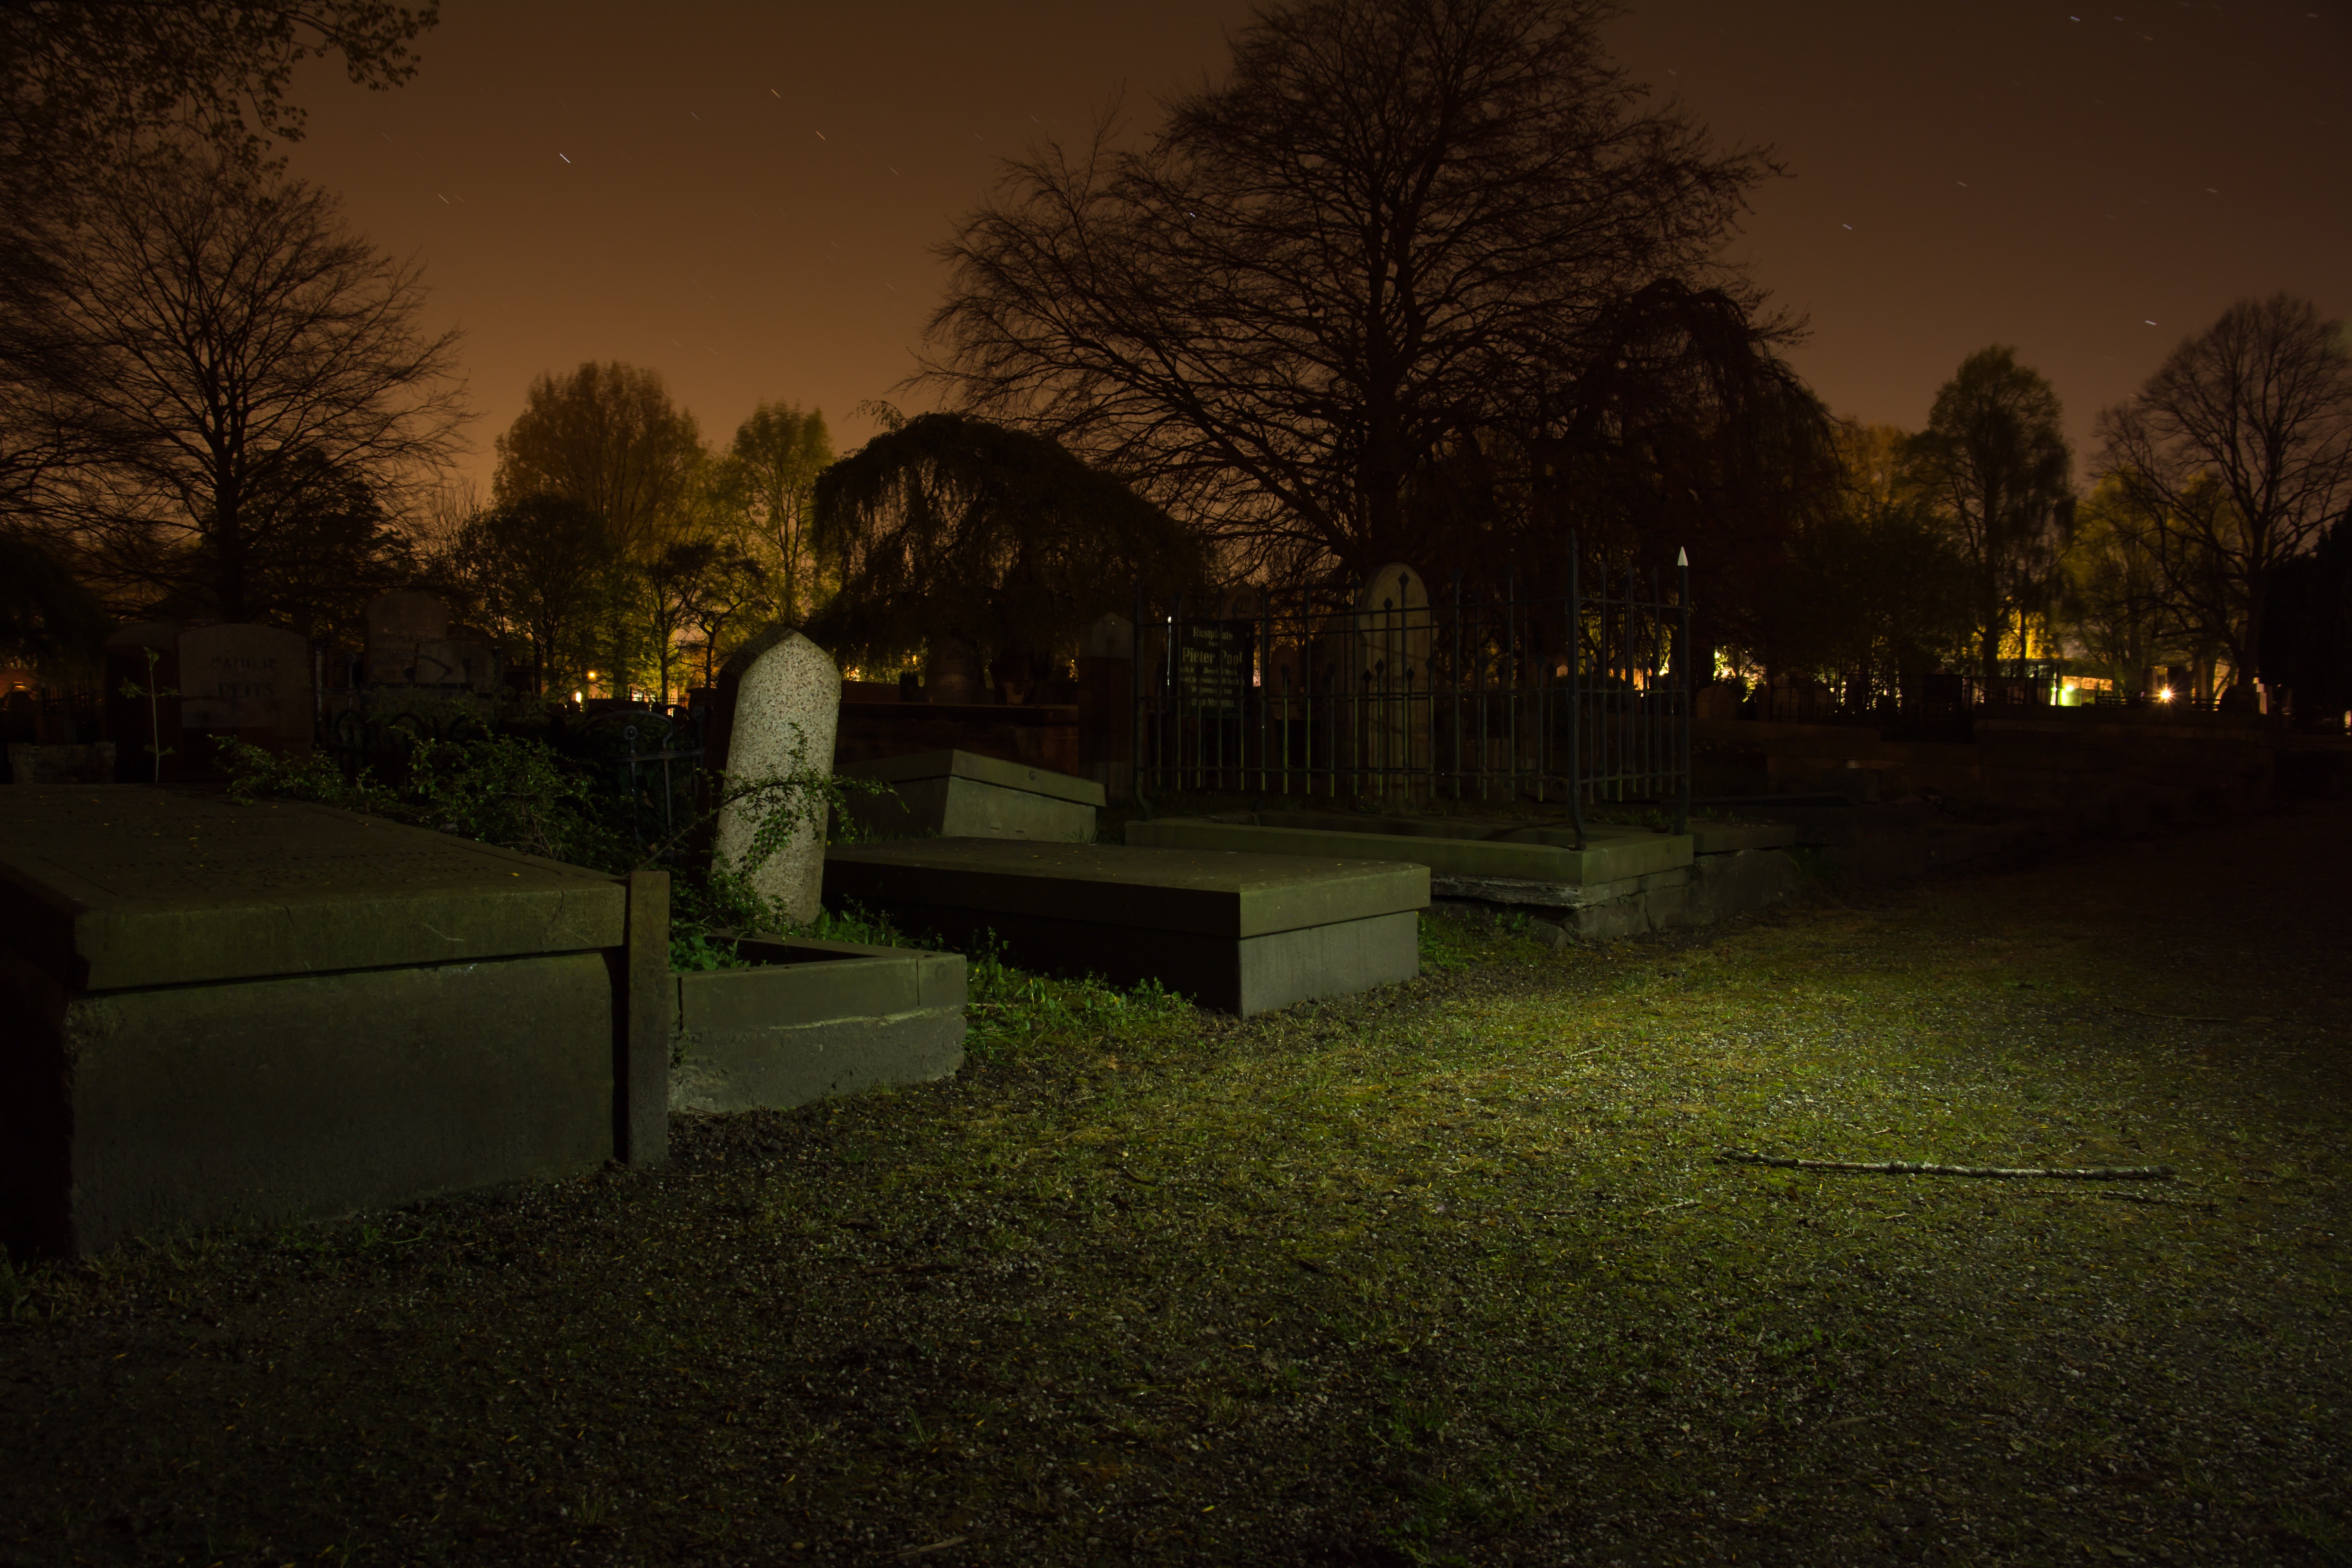
tree, light, sunset, night, sunlight, morning, dawn, spooky, dark, dusk, evening, weather, darkness, cemetery, dead, death, lighting, graveyard, scary, creepy, graves, tombstones, woody plant, landscape lighting